Lily Brayton

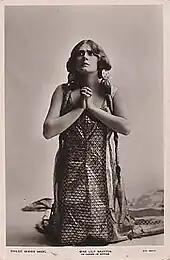
Brayton as Ildico in "Attila"

The Asche hit musical comedy "Chu Chin Chow" was staged in London in 1916. Brayton played the female lead character, Zahrat-al-Kulub. "Chu Chin Chow" played until 1921, enjoying an unprecedented run of 2,238 performances, of which Brayton performed in nearly 2000, an endurance feat. Brayton did not accompany Asche on his third tour of Australia in 1922–24.